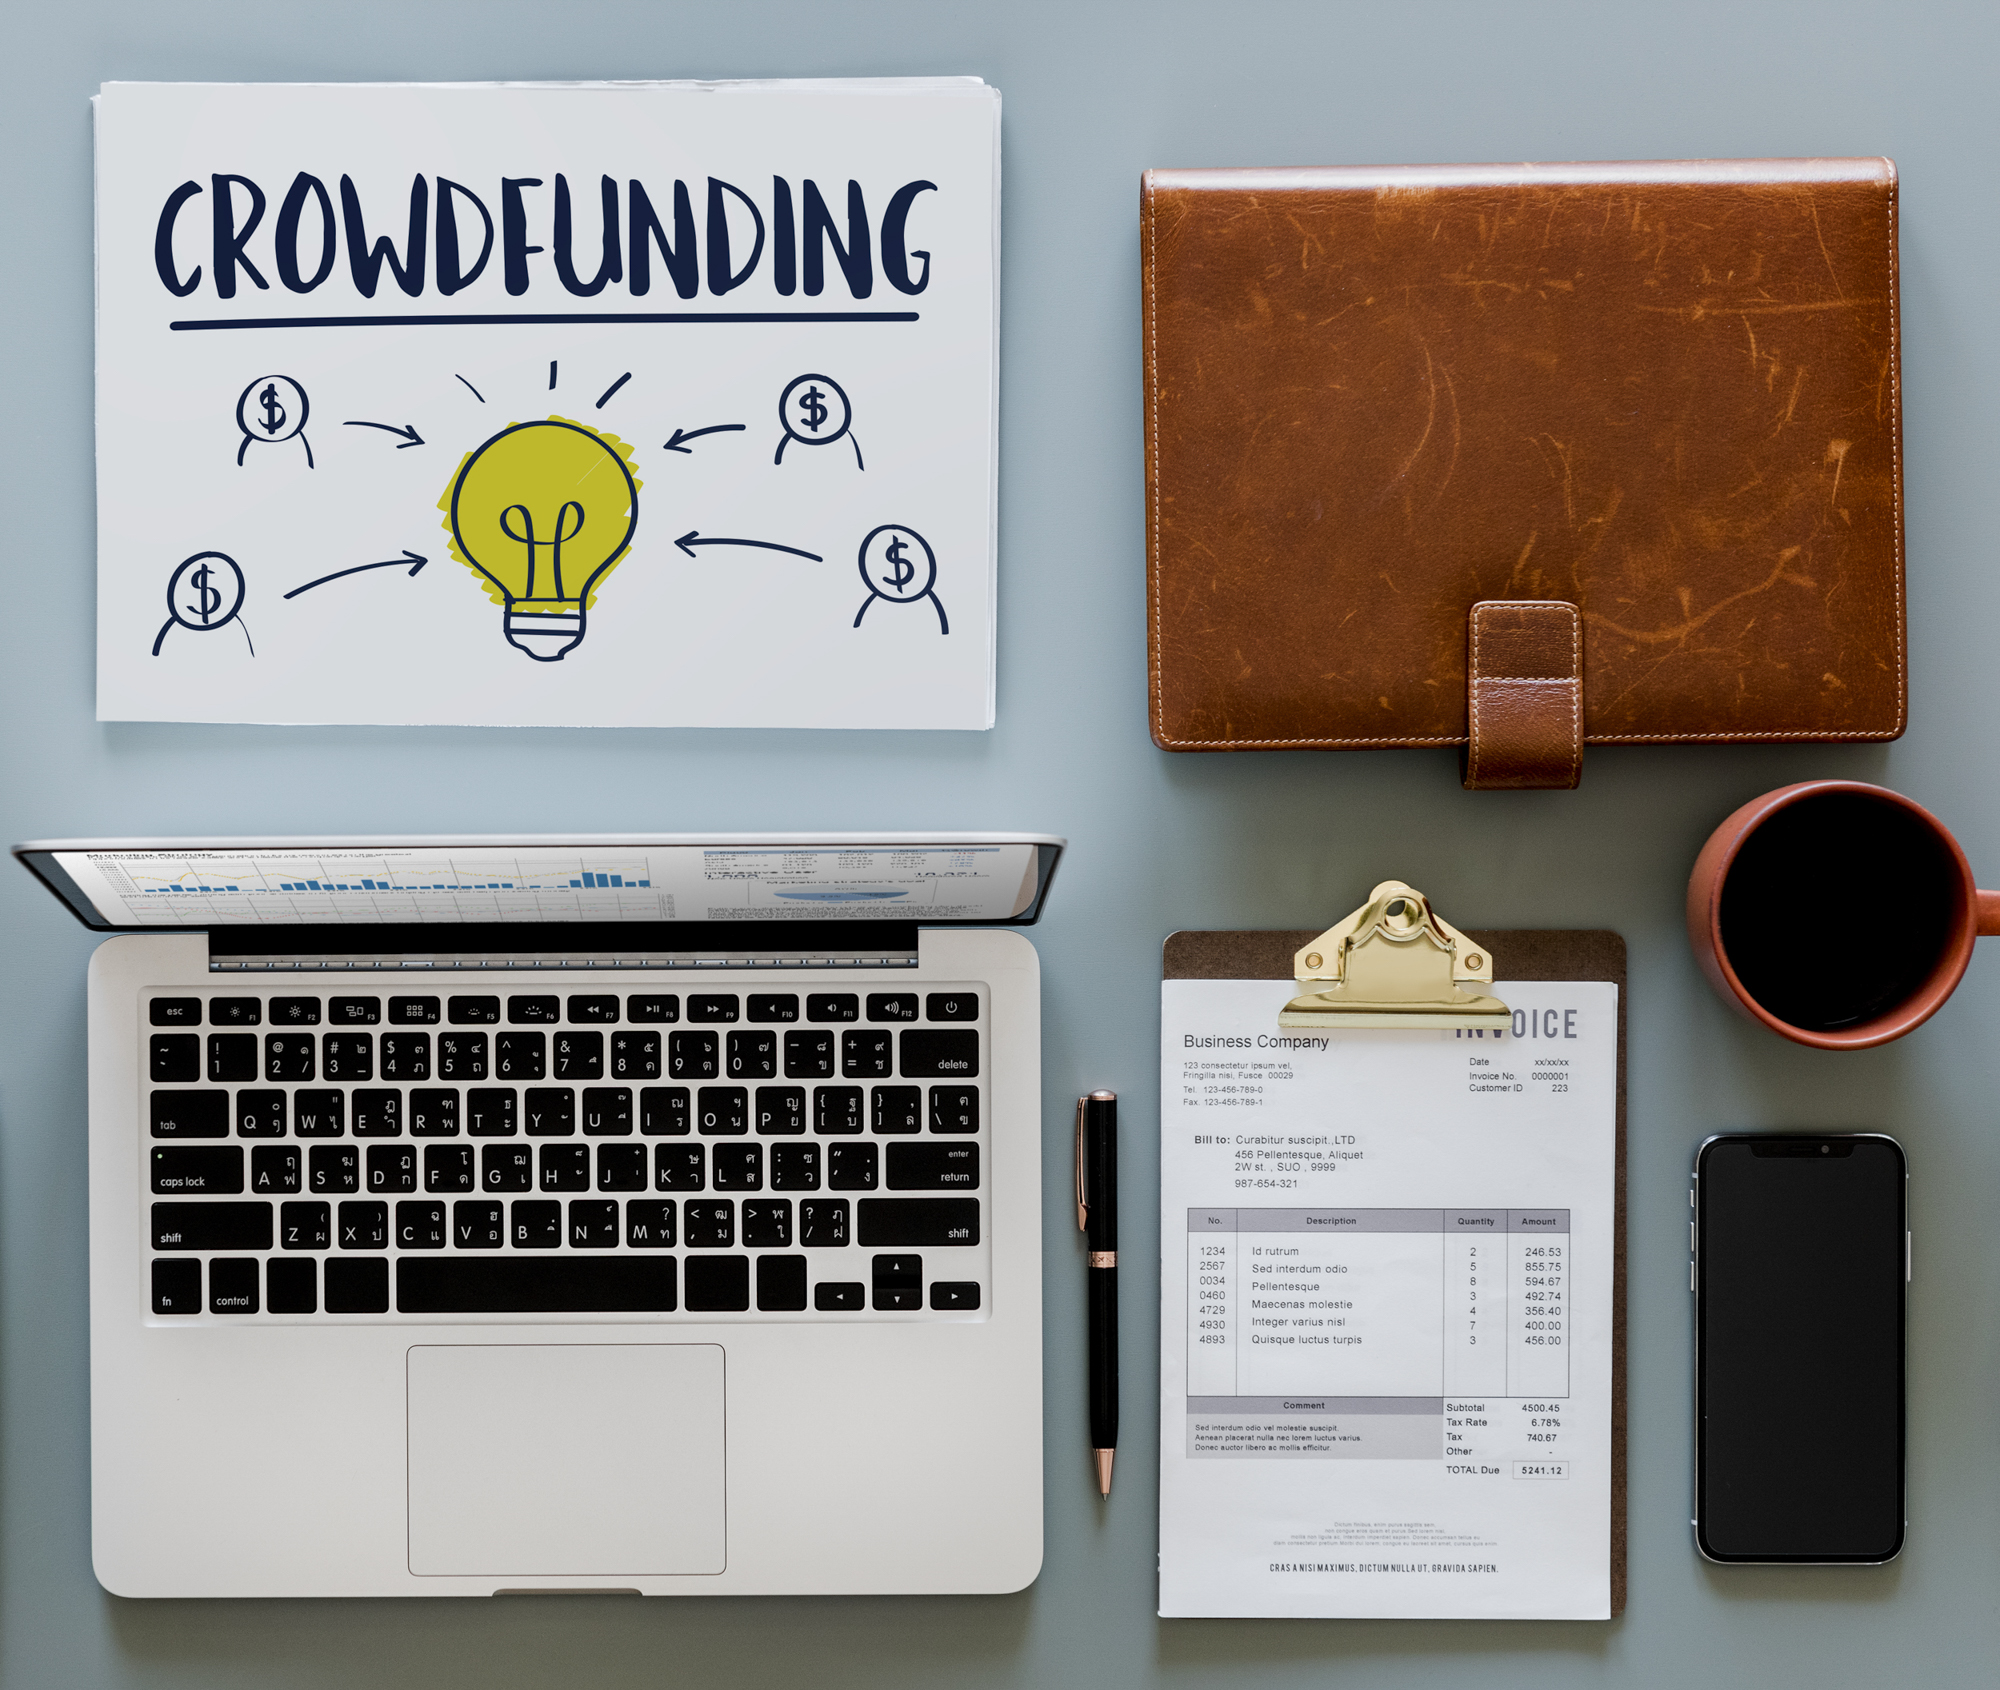
aerial, background, beverage, blog, blogger, break, browsing, cafe, chocolate, communication, computer, product, product design, font, brand